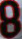
Number: 8